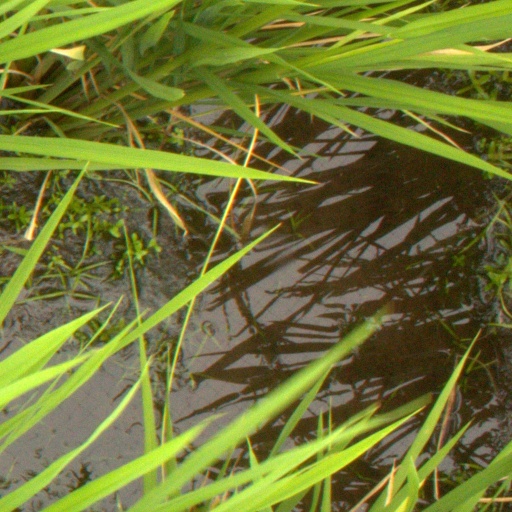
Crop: rice